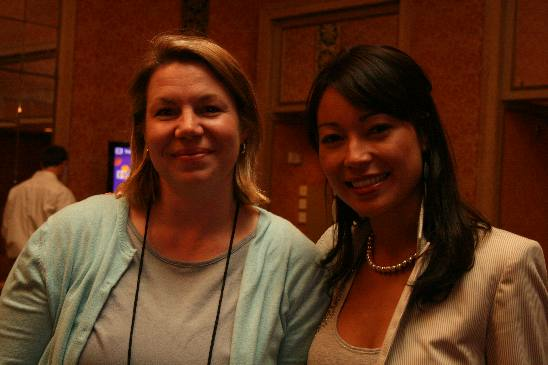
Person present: Yes